Racism without Racists

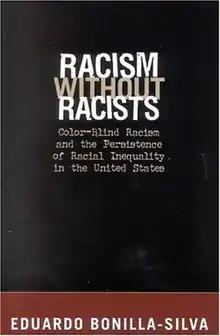
First edition

Racism without Racists: Color-Blind Racism and the Persistence of Racial Inequality in the United States is a book about color-blind racism in the United States by Eduardo Bonilla-Silva, a sociology professor at Duke University. It was originally published by Rowman & Littlefield in 2003, and has since been re-published four times, most recently in June 2017. The fourth edition was published soon after Barack Obama's election, and includes a new chapter on what Bonilla-Silva calls "the new racism". It was reviewed favorably in "Science & Society", "Urban Education", "Educational Studies," and "Multicultural Perspectives."